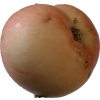
Label: Apple 10